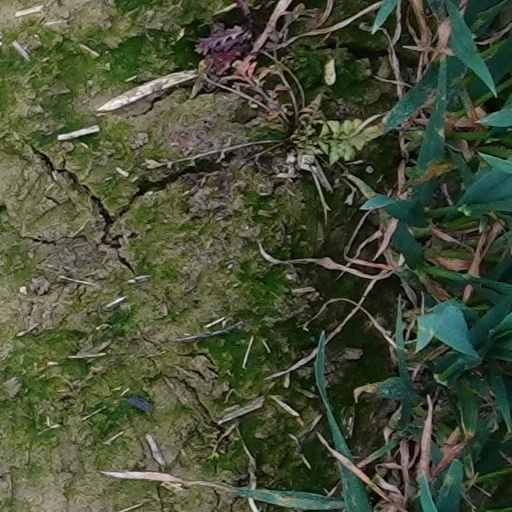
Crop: wheat